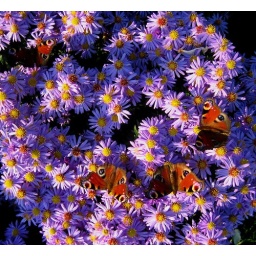
Here, you can see the short blue Asters ..falling in love with ...4 Peacock butterflies --from last September!!